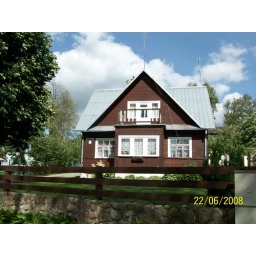
A house beside the lake